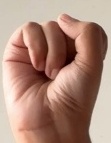
ASL sign: S